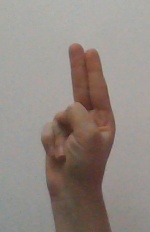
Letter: taa